Human history

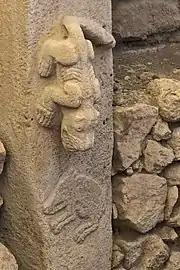
Stone pillar with animals carved on it

Various explanations of the causes of the Neolithic Revolution have been proposed. Some theories identify population growth as the main factor, leading people to seek out new food sources. Others see population growth not as the cause but as the effect of the associated improvements in food supply. Further suggested factors include climate change, resource scarcity, and ideology. The transition to agriculture created food surpluses that could support people not directly engaged in food production, permitting far denser populations and the creation of the first cities and states.